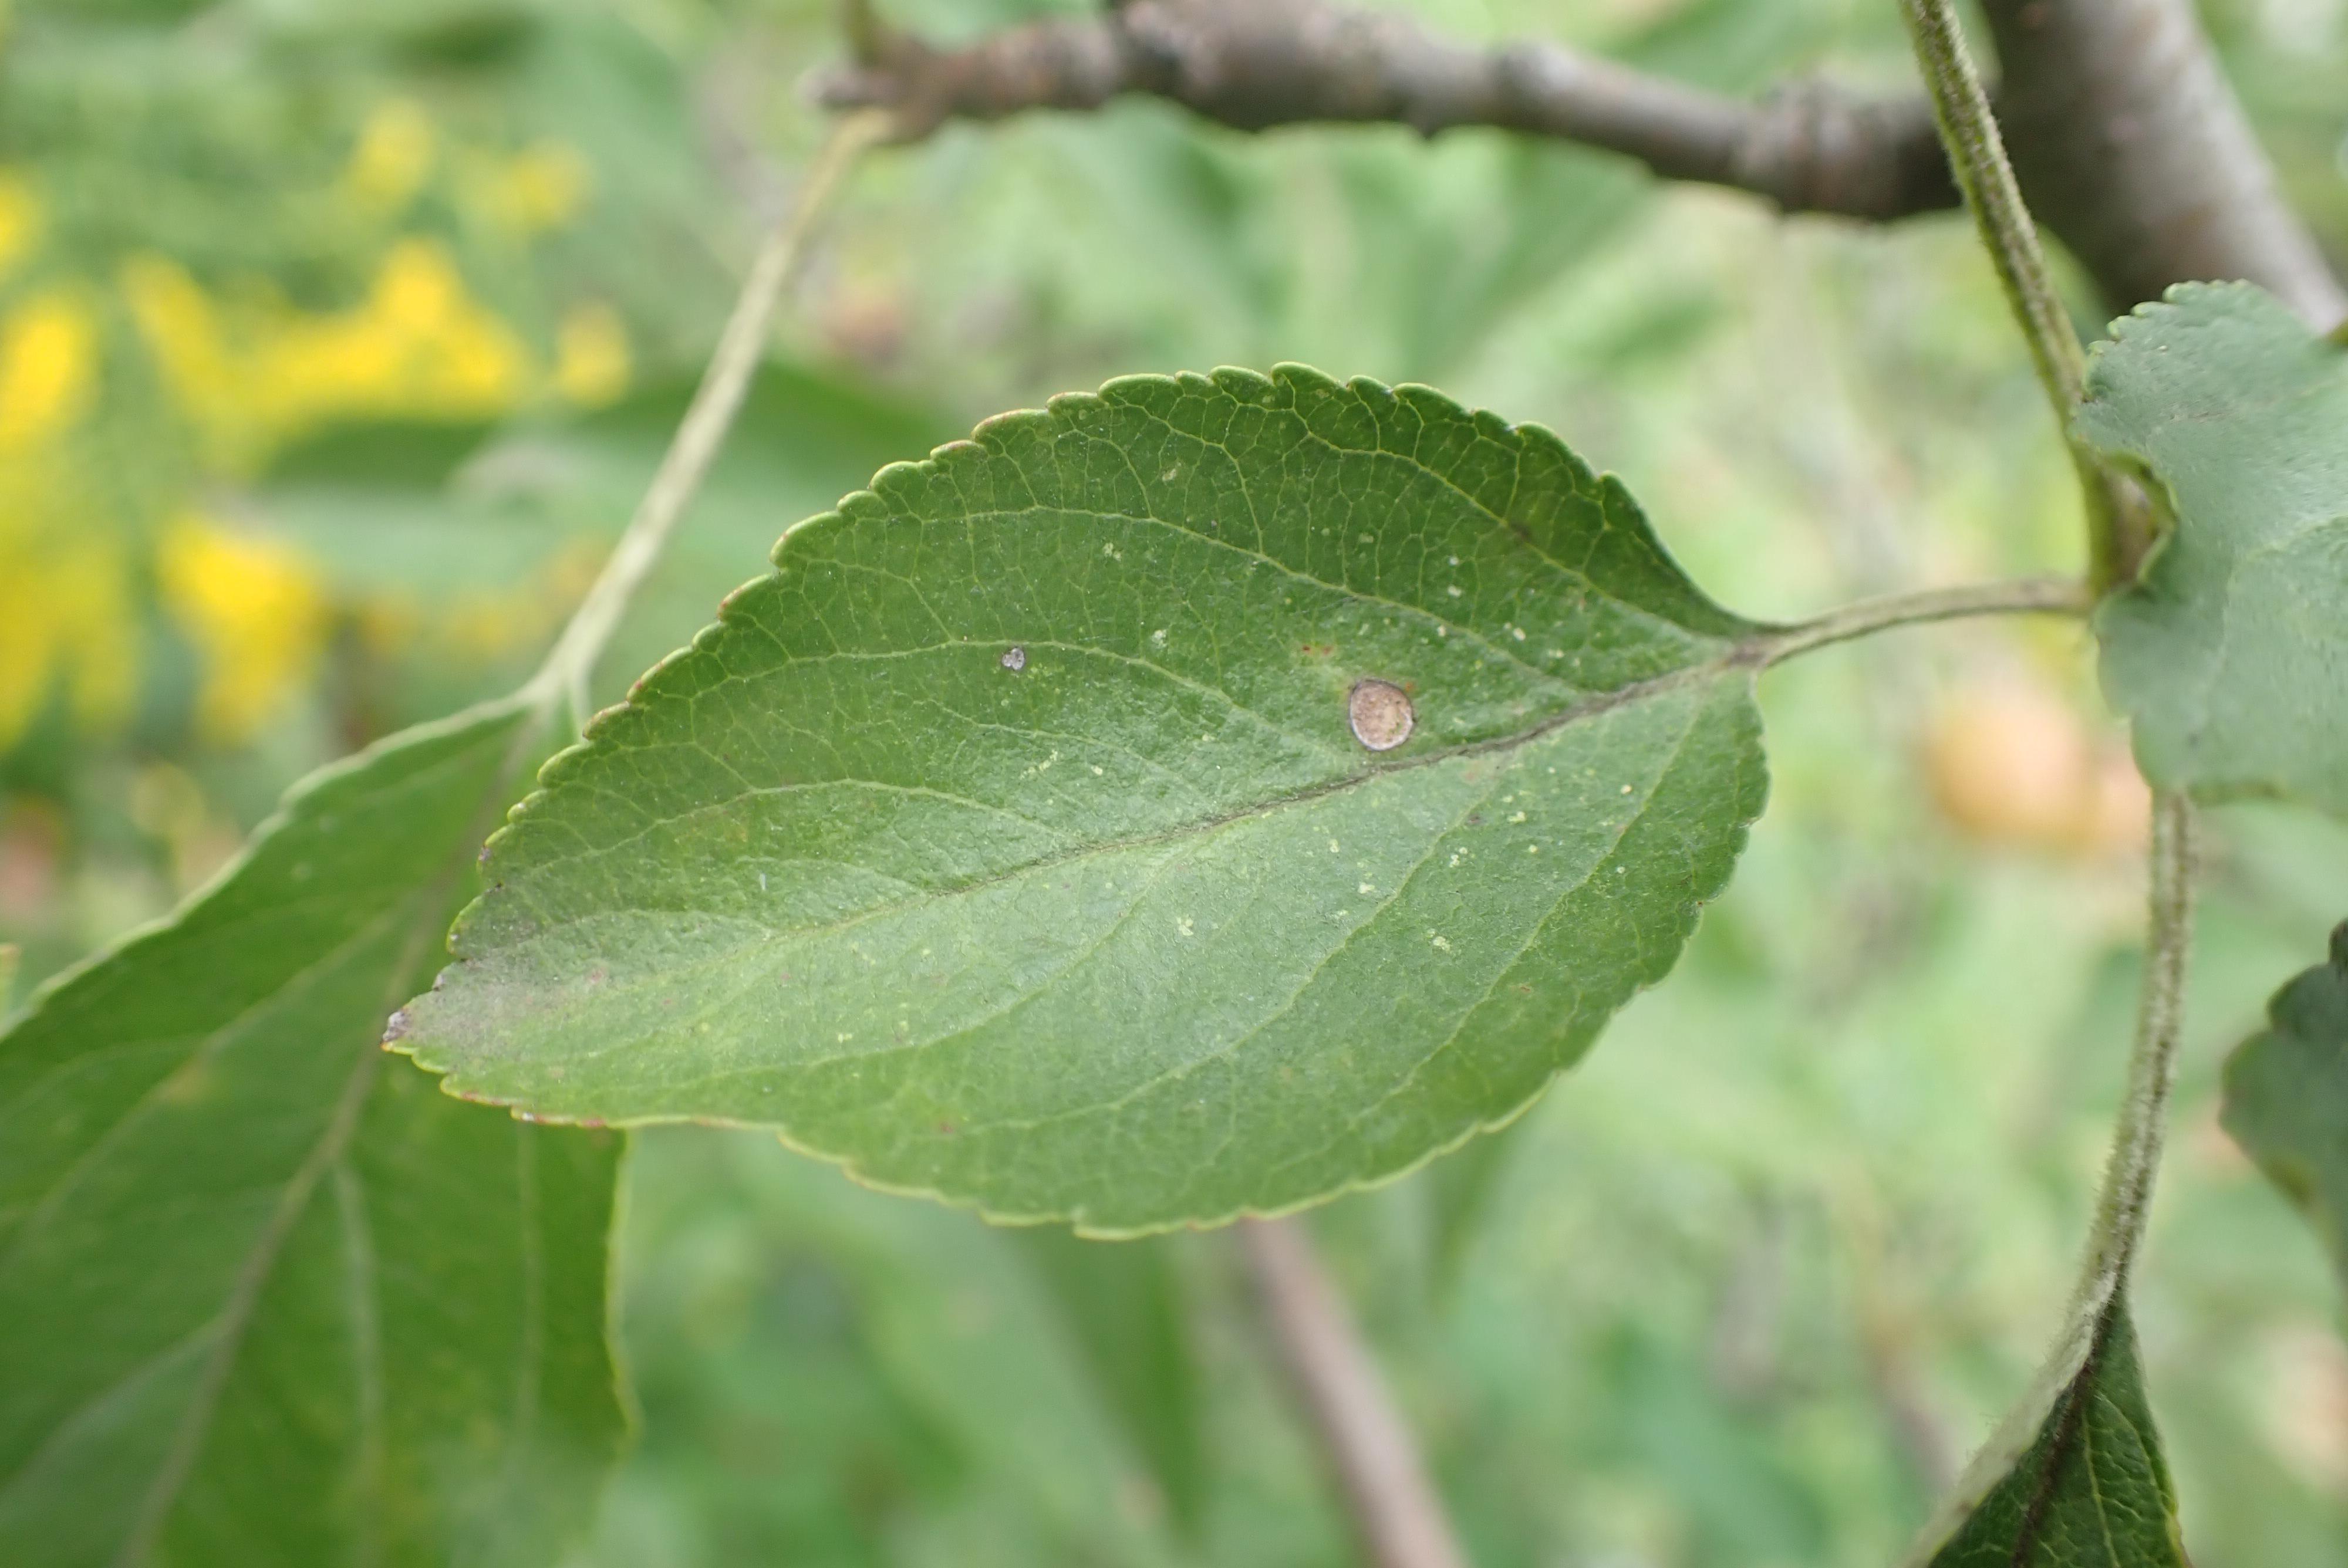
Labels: complex